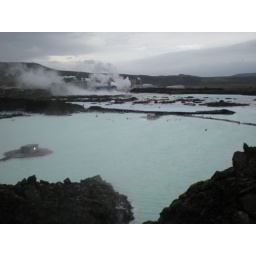
Here you can see the geothermal power plant in the distance that provides the hot water